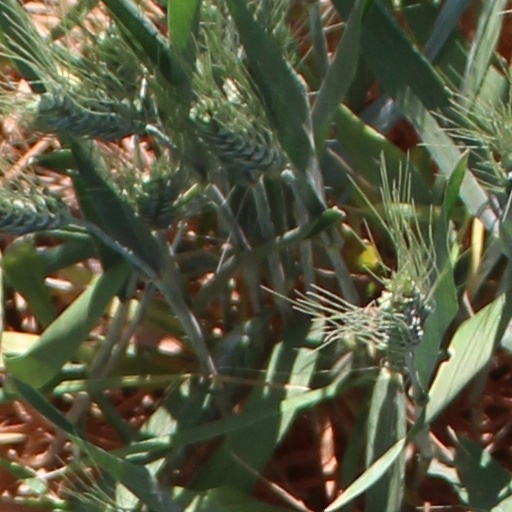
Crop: wheat